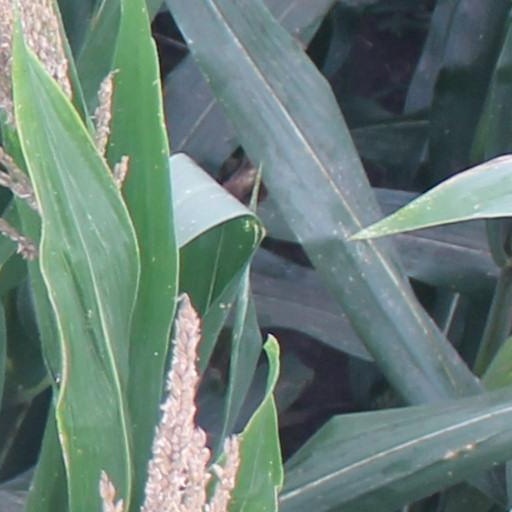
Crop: maize; corn